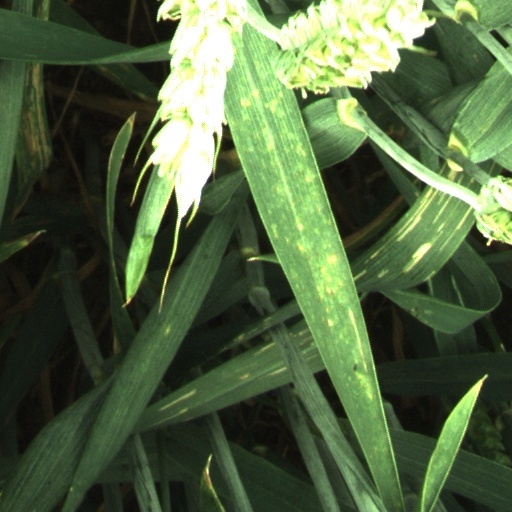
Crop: wheat